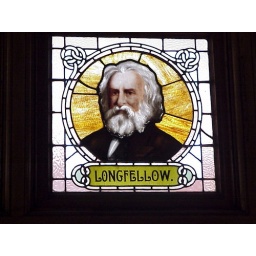
From the stained glass window in the reading room at the Library